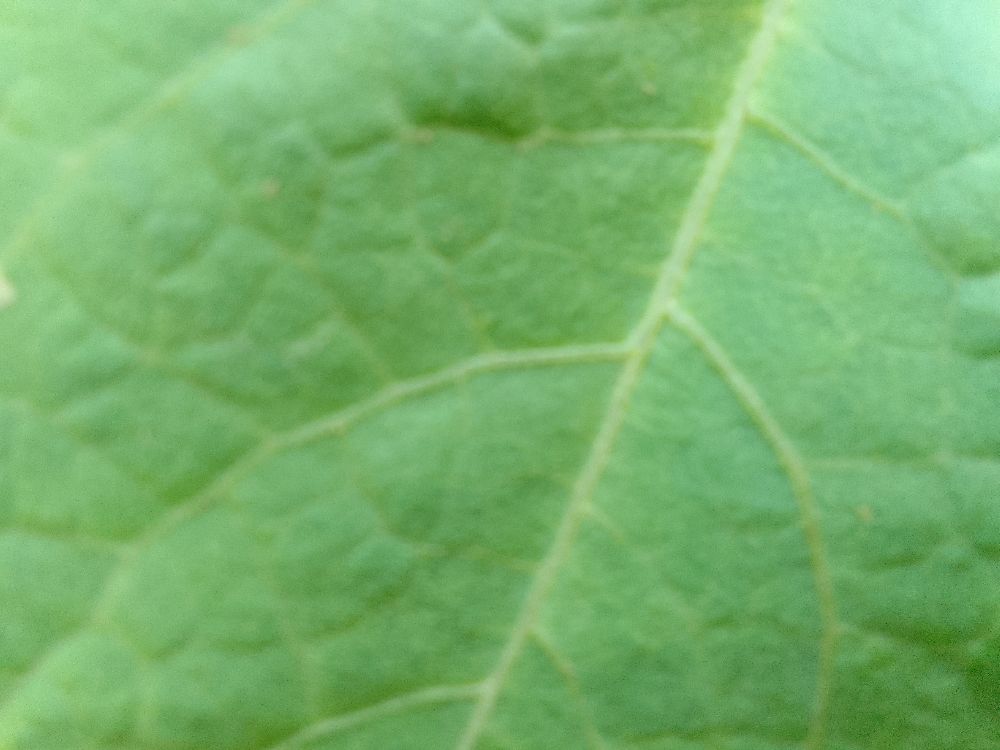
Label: healthy